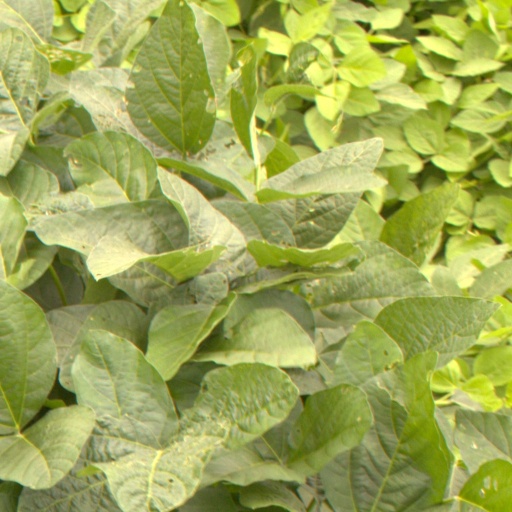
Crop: soybean